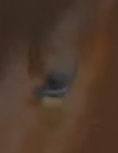
Face region: eyes (orbital_tightening_and_eye_area)
Pain indicator: moderately_present